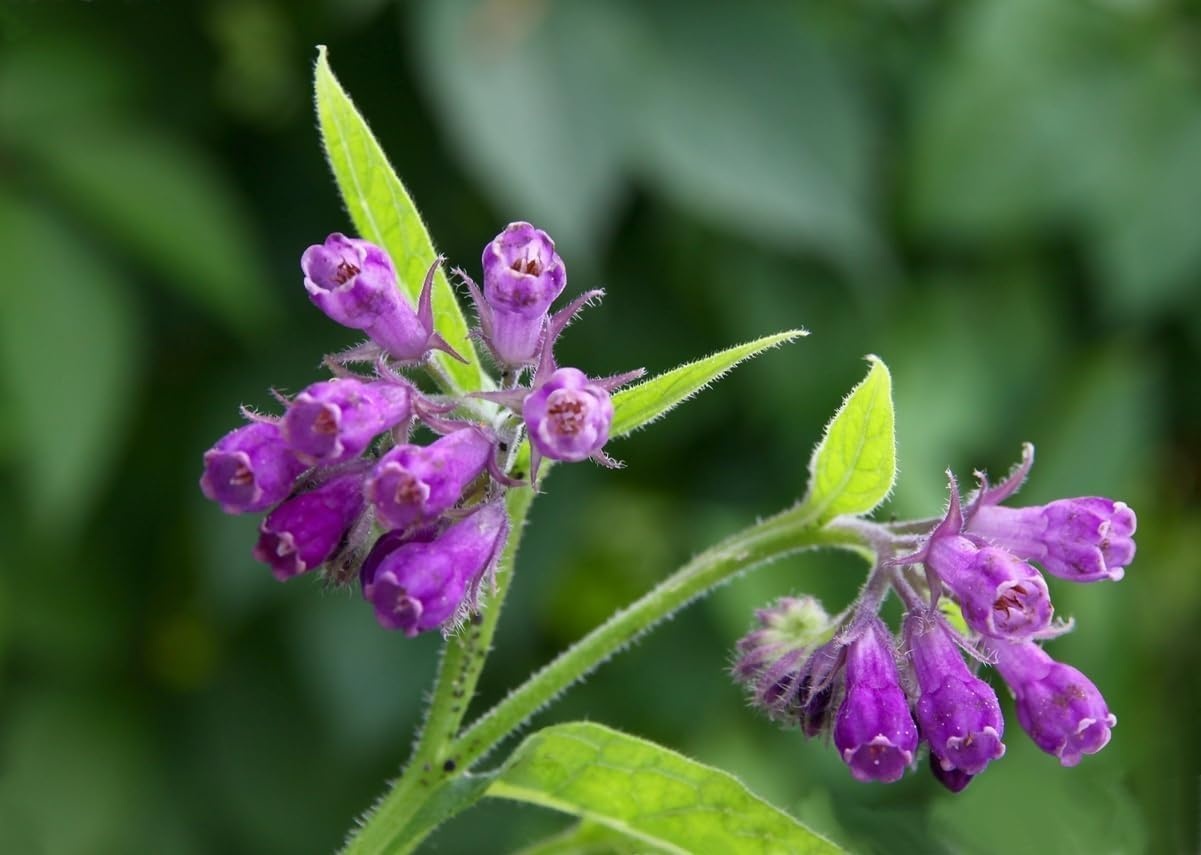
Bocking 14 Comfrey Root Cuttings to Grow
Fresh dug comfrey root to propegate!
Brand: CZGrain
Category: Home & Garden > Plants > Indoor & Outdoor Plants > Culinary Herbs & Plants